18th Division (South Vietnam)

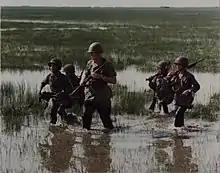
A machine gun crew from the 1st Battalion, 52nd Infantry Regiment and their US adviser wade through a rice paddy, 27 August 1964

The division was initially activated as the 10th Infantry Division in May 1965 under the command of General Lữ Mộng Lan. Headquartered in Long Khánh province, it assumed responsibility for the defense of eastern III Corps. The move reflected concern over the increased threat that had emerged in the area during the Vietcong (VC) Winter-Spring Offensive, as well as dissatisfaction with the ability of special zones to adequately meet their duties. The presence of a division commander, with a larger staff and resources would it was hoped, redress these issues. Preexisting elements began functioning under the new headquarters immediately, but the division was not declared operational until mid-July. Formal activation occurred in August.